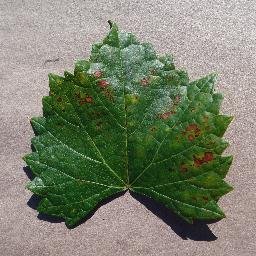
Label: Grape___Esca_(Black_Measles)